Saint Dominic

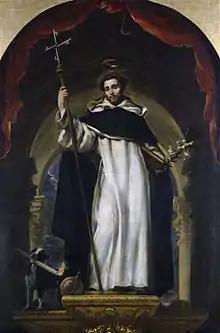
"Santo Domingo de Guzmán", portrait by the Portuguese-Spanish painter Claudio Coello in 1670

Saint Dominic, (8 August 1170 – 6 August 1221), also known as Dominic de Guzmán, was a Castilian Catholic priest and the founder of the Dominican Order. He is the patron saint of astronomers and natural scientists, and he and his order are traditionally credited with spreading and popularizing the rosary.